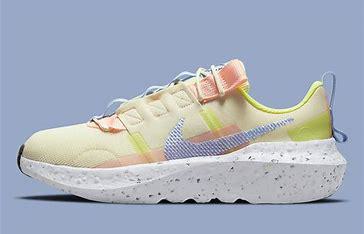
Brand: Nike
Model: Crater Impact